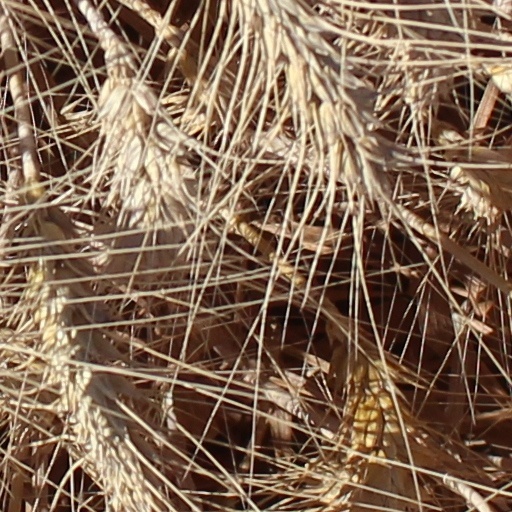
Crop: wheat